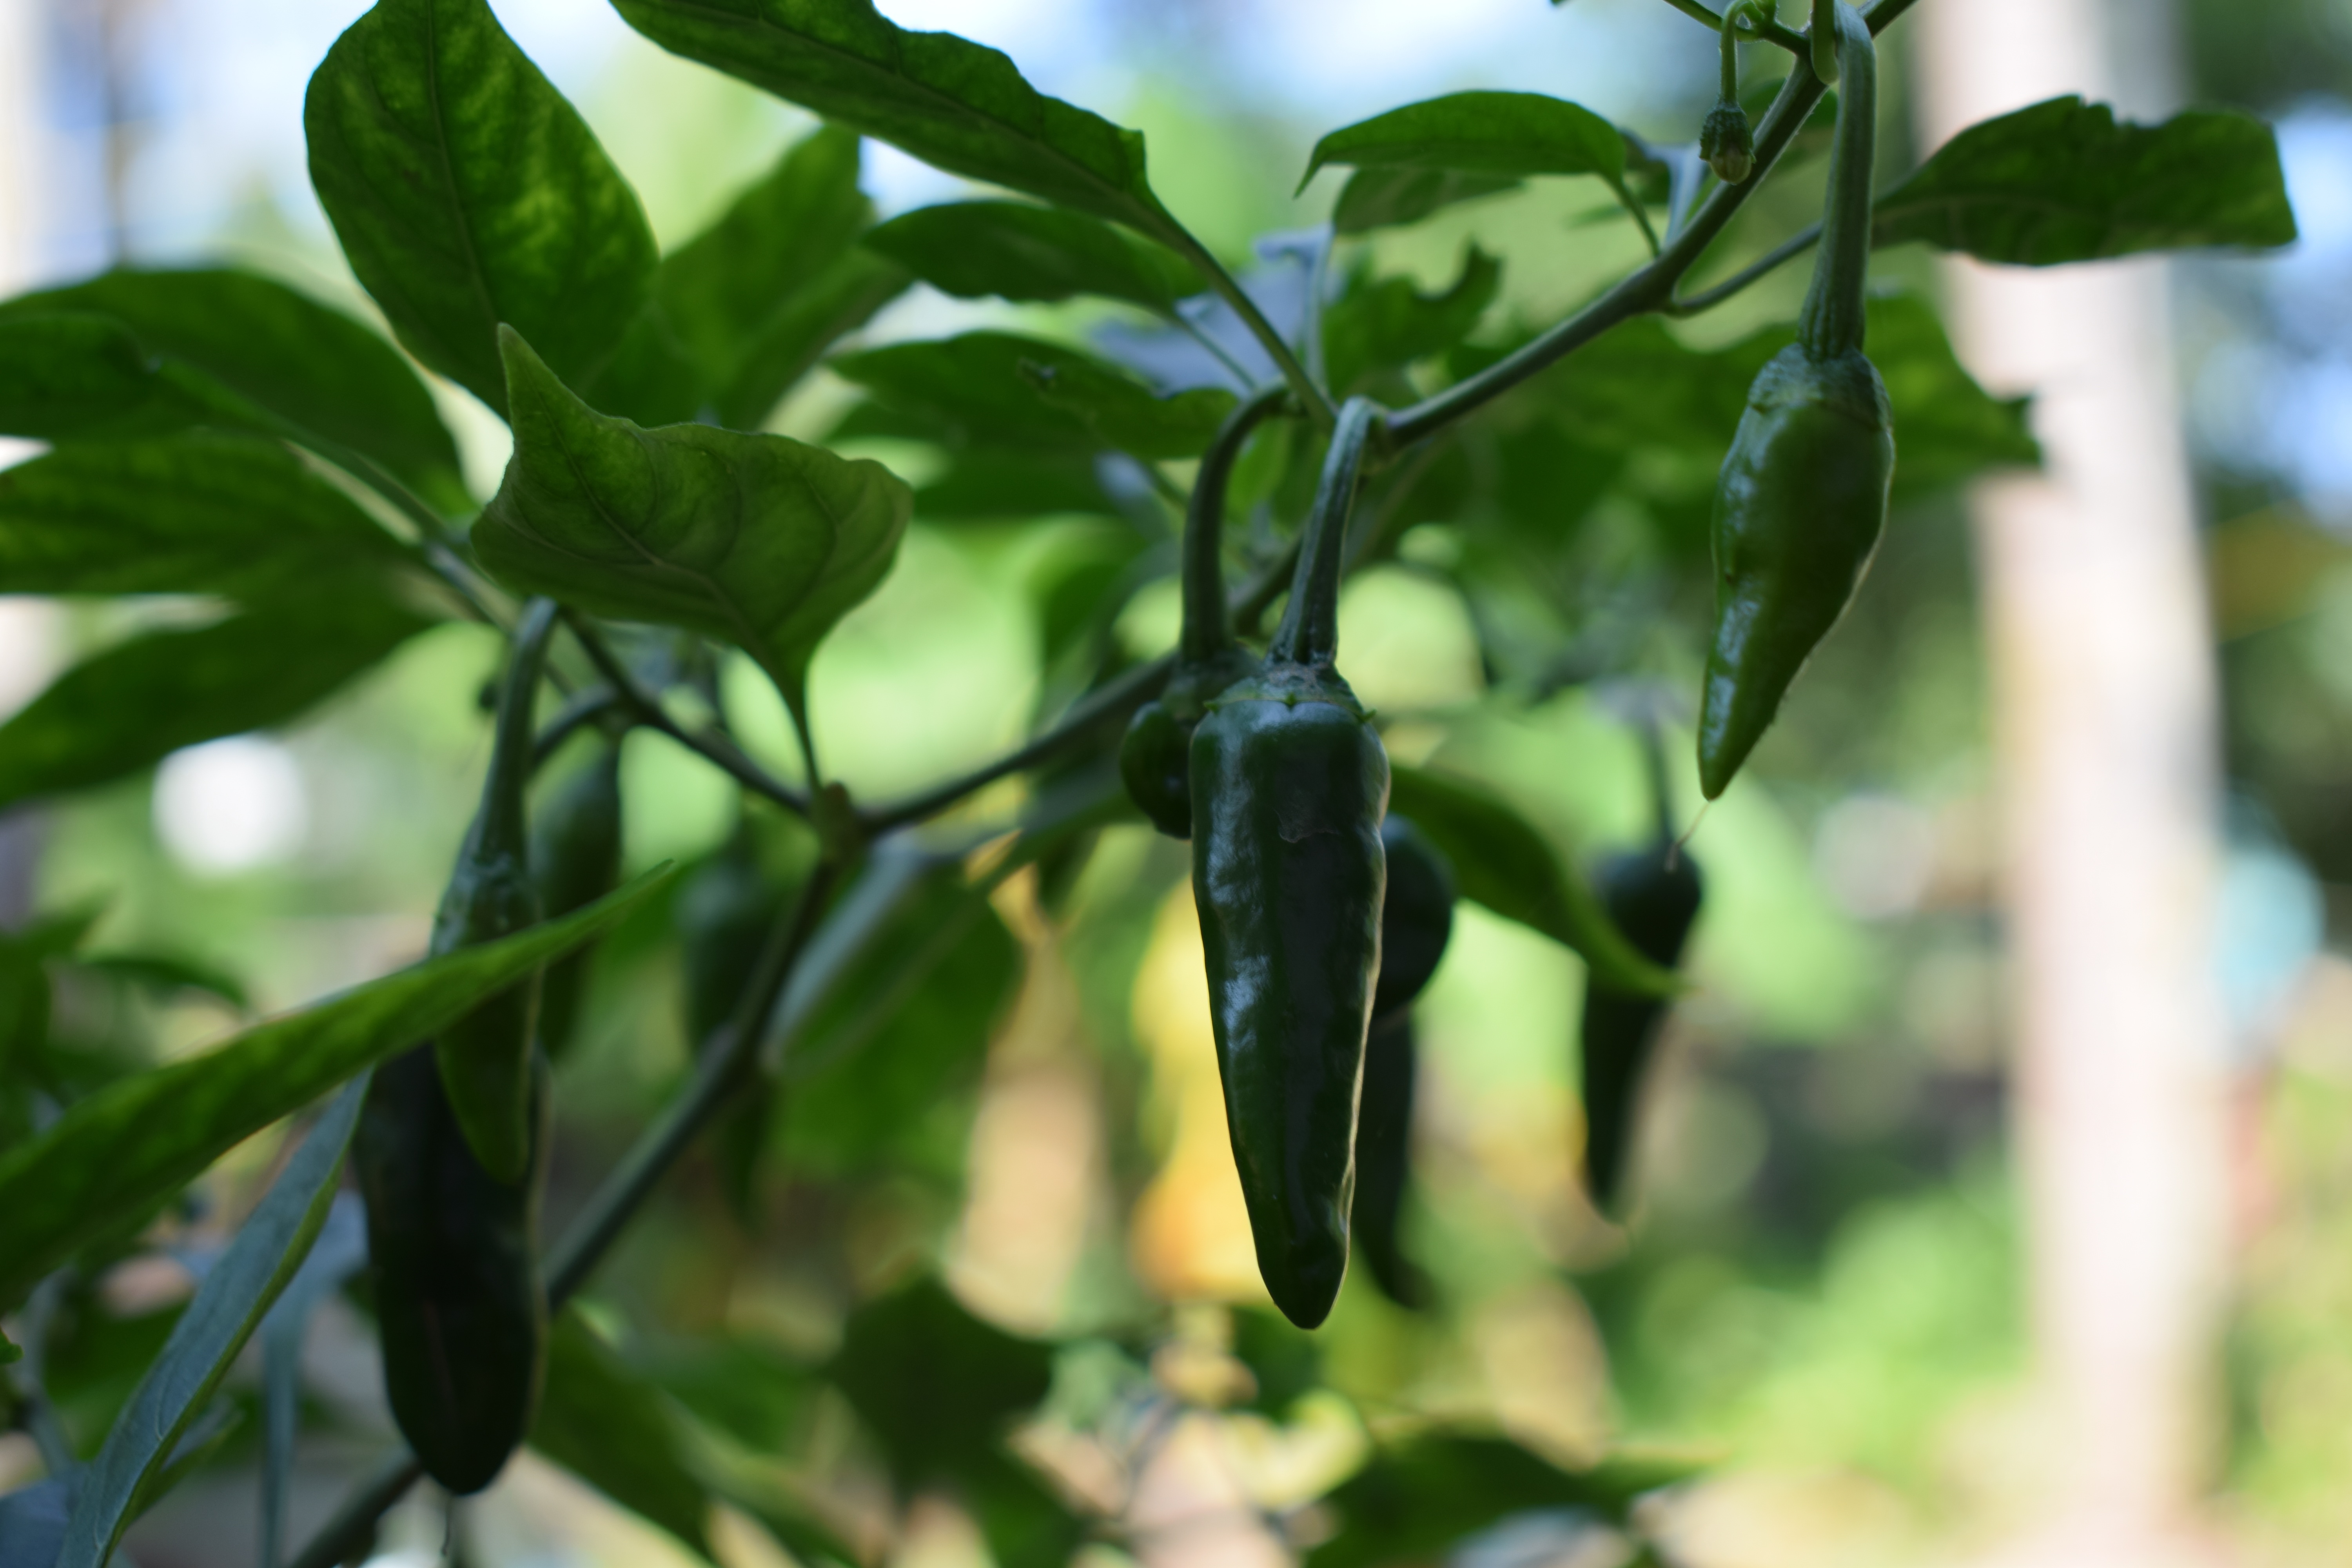
tree, branch, plant, flower, food, green, produce, vegetable, flowering plant, land plant